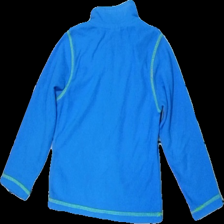
View: back
Type: Hoodie
Category: Children
Brand: Not in the list
Brand text on label: line one
Colors: Blue, Green
Material: 100% polyester
Cut: Regular
Season: Autumn
Stains: Major
Price range: <50
Recommended usage: Recycle